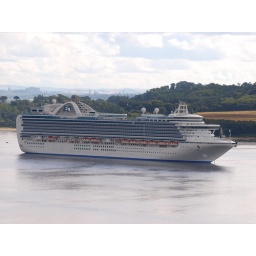
the crown princess taken from the fife side of the river forth edinburgh and the castle in the background